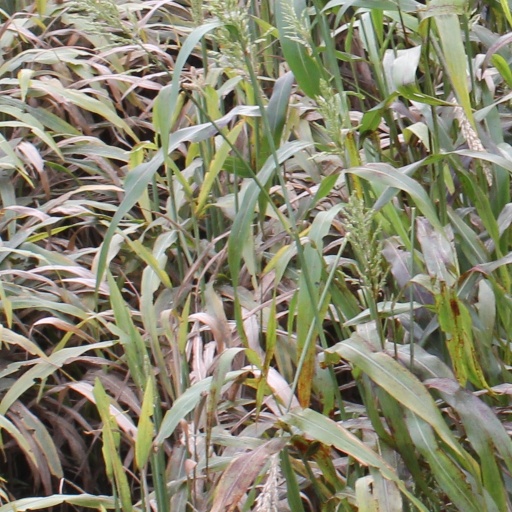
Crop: sorghum